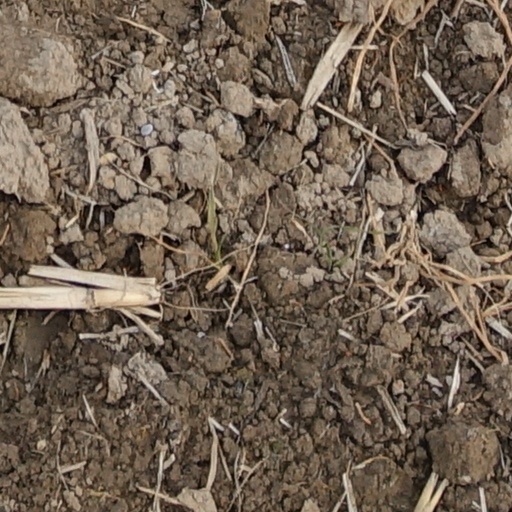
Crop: wheat